Thomas Gilbert (architect)

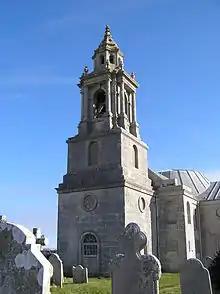
St. George's from the west side of the Church

Thomas Gilbert was a British architect from Portland, Dorset, who lived from 1706 to 1776. He is best known for designing and building St. George's Church on the Isle of Portland. His architectural design, which he applied to the Church, came from Christopher Wren. When he died Thomas Gilbert was buried in the sanctuary of St George's Church.